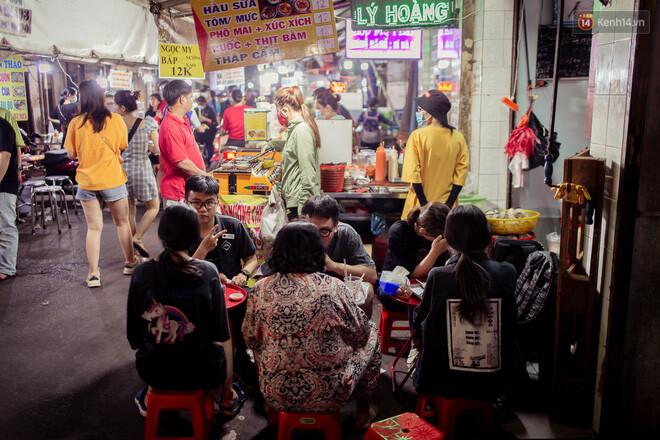
quán ăn có bố trí ghế nhựa màu đỏ